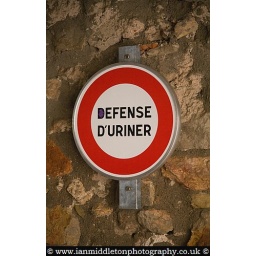
No urinating sign on the wall in the hilltop village of Chateaudouble just north of Draguignan, Provence, France.